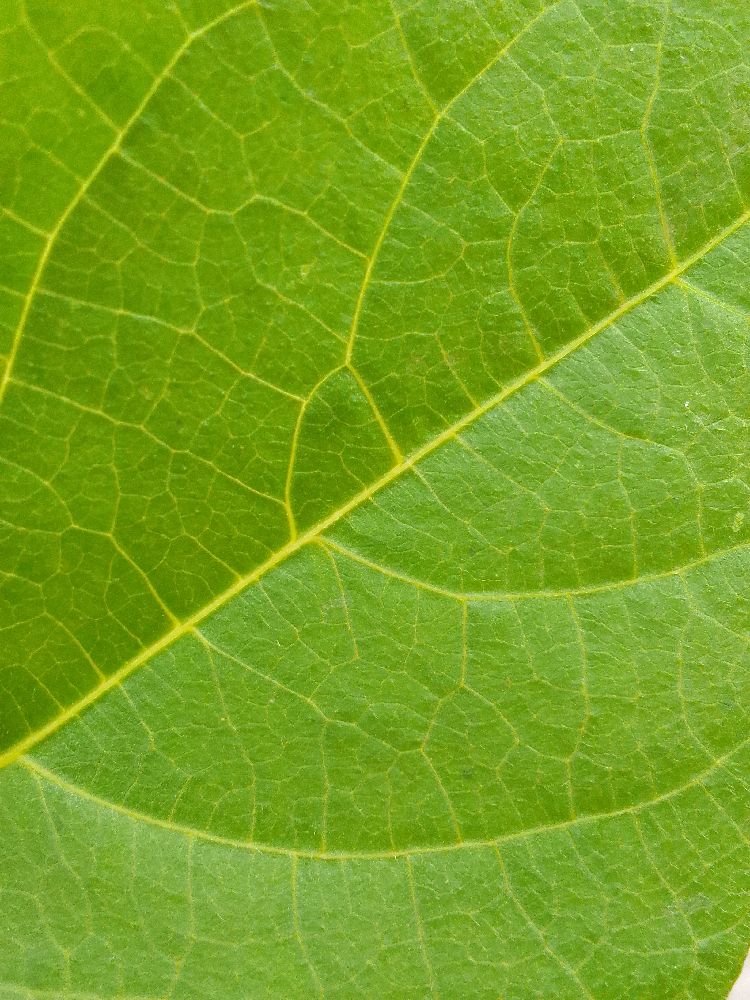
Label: healthy